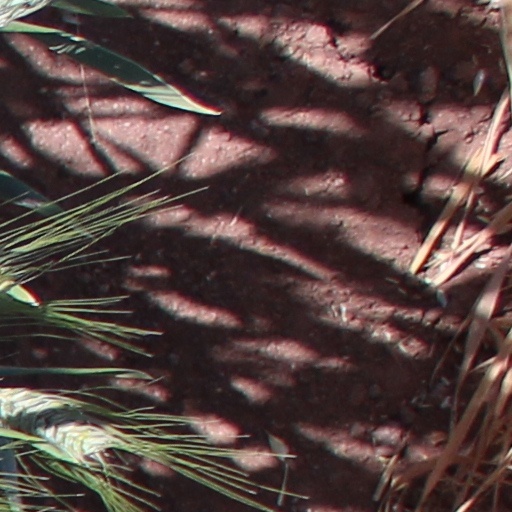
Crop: wheat